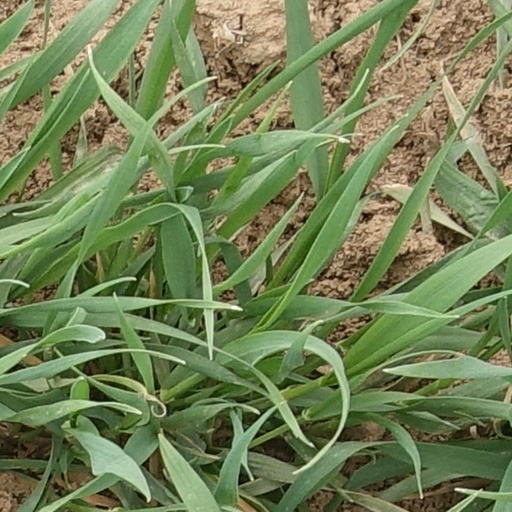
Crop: wheat